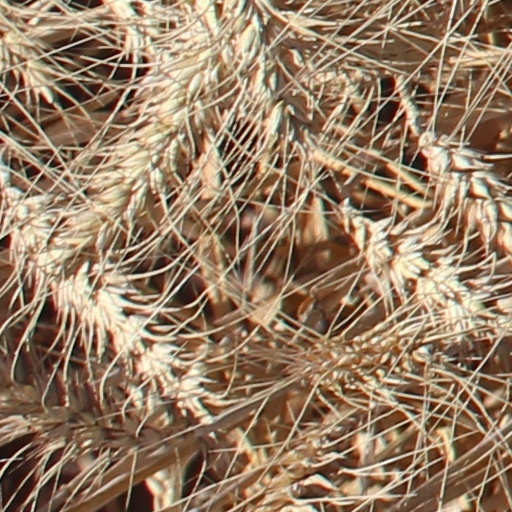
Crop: wheat